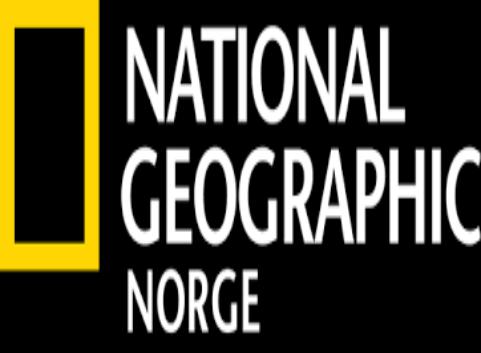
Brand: Geographics
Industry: Clothes